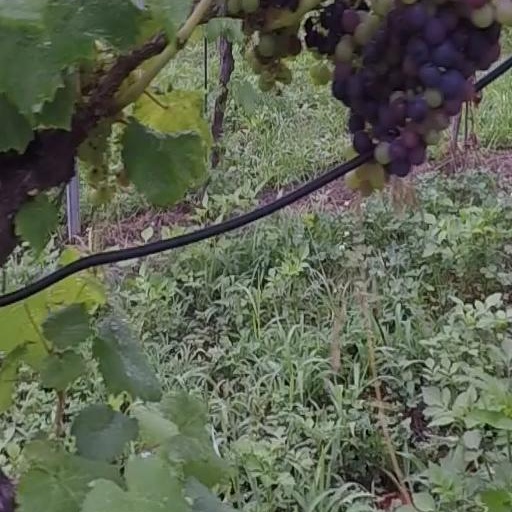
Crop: grape